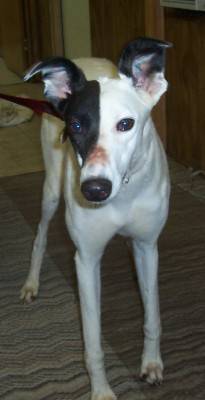
Label: dog